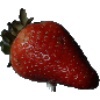
Label: Strawberry 1